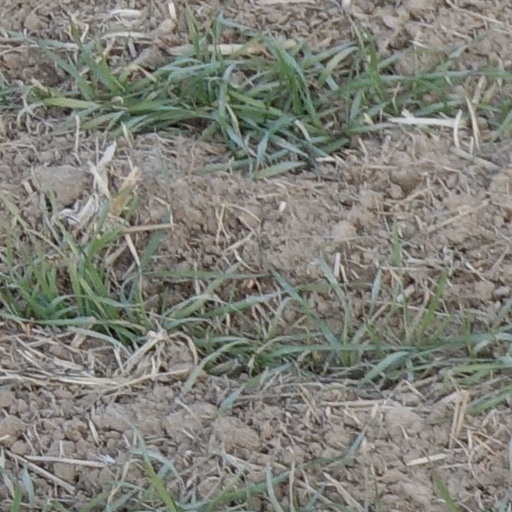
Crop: wheat